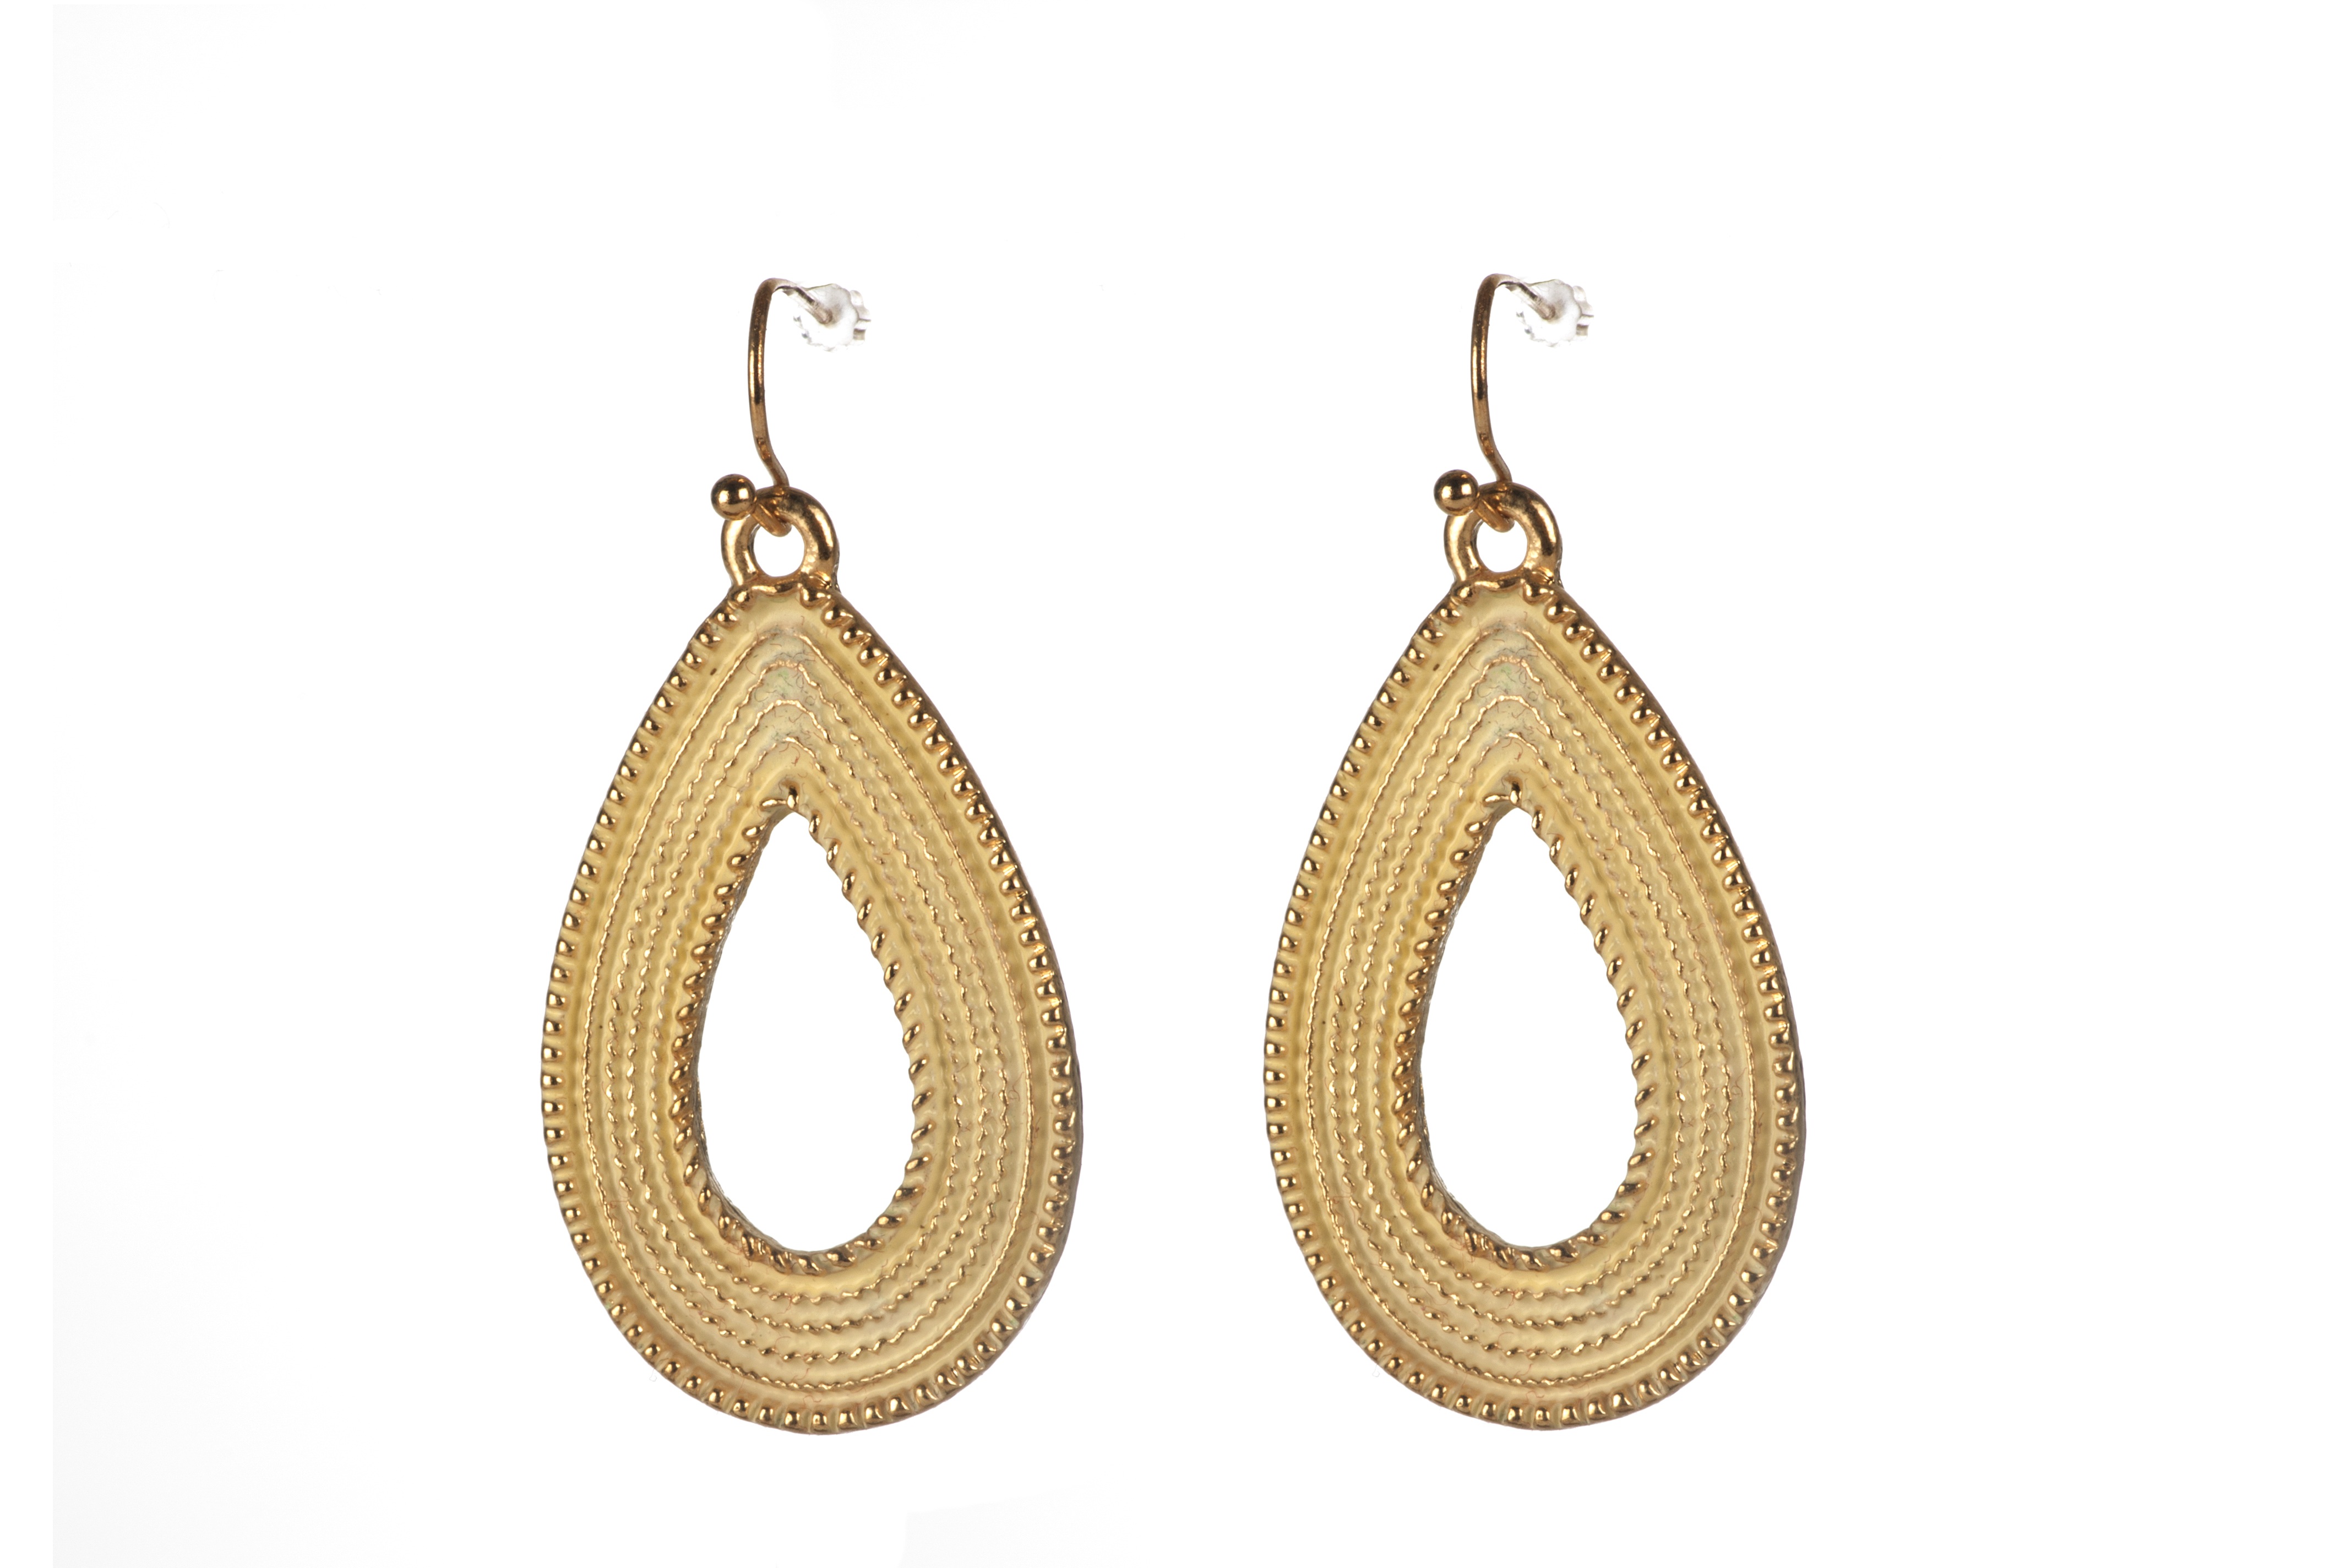
female, decoration, fashion, jewelry, circle, feminine, jewellery, jewel, luxury, brass, earrings, style, expensive, shiny, elegance, ornaments, glamour, fashion accessory